Charles Bean

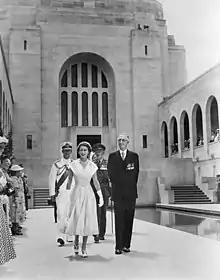
Bean accompanying Queen Elizabeth II during her visit to the Australian War Memorial on 16 February 1954

Bean's idea was to create a national memorial where families and friends could grieve for those buried in places far away, as well as being a place that would contribute to an understanding of war itself. Accordingly, the style of the AWM reflects Bean's desire for the building to at once be museum, monument, memorial, temple and shrine to Australians who lost their lives and suffered as a result of war. Bean's vision for the AWM appears on the wall inside its front doors: "Here is their spirit, in the heart of the land they loved; and here we guard the record which they themselves made."